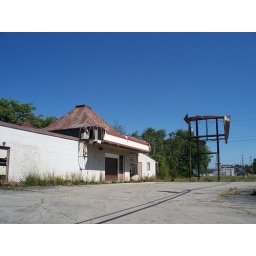
Abandoned building and sign in Campbell, Ohio.